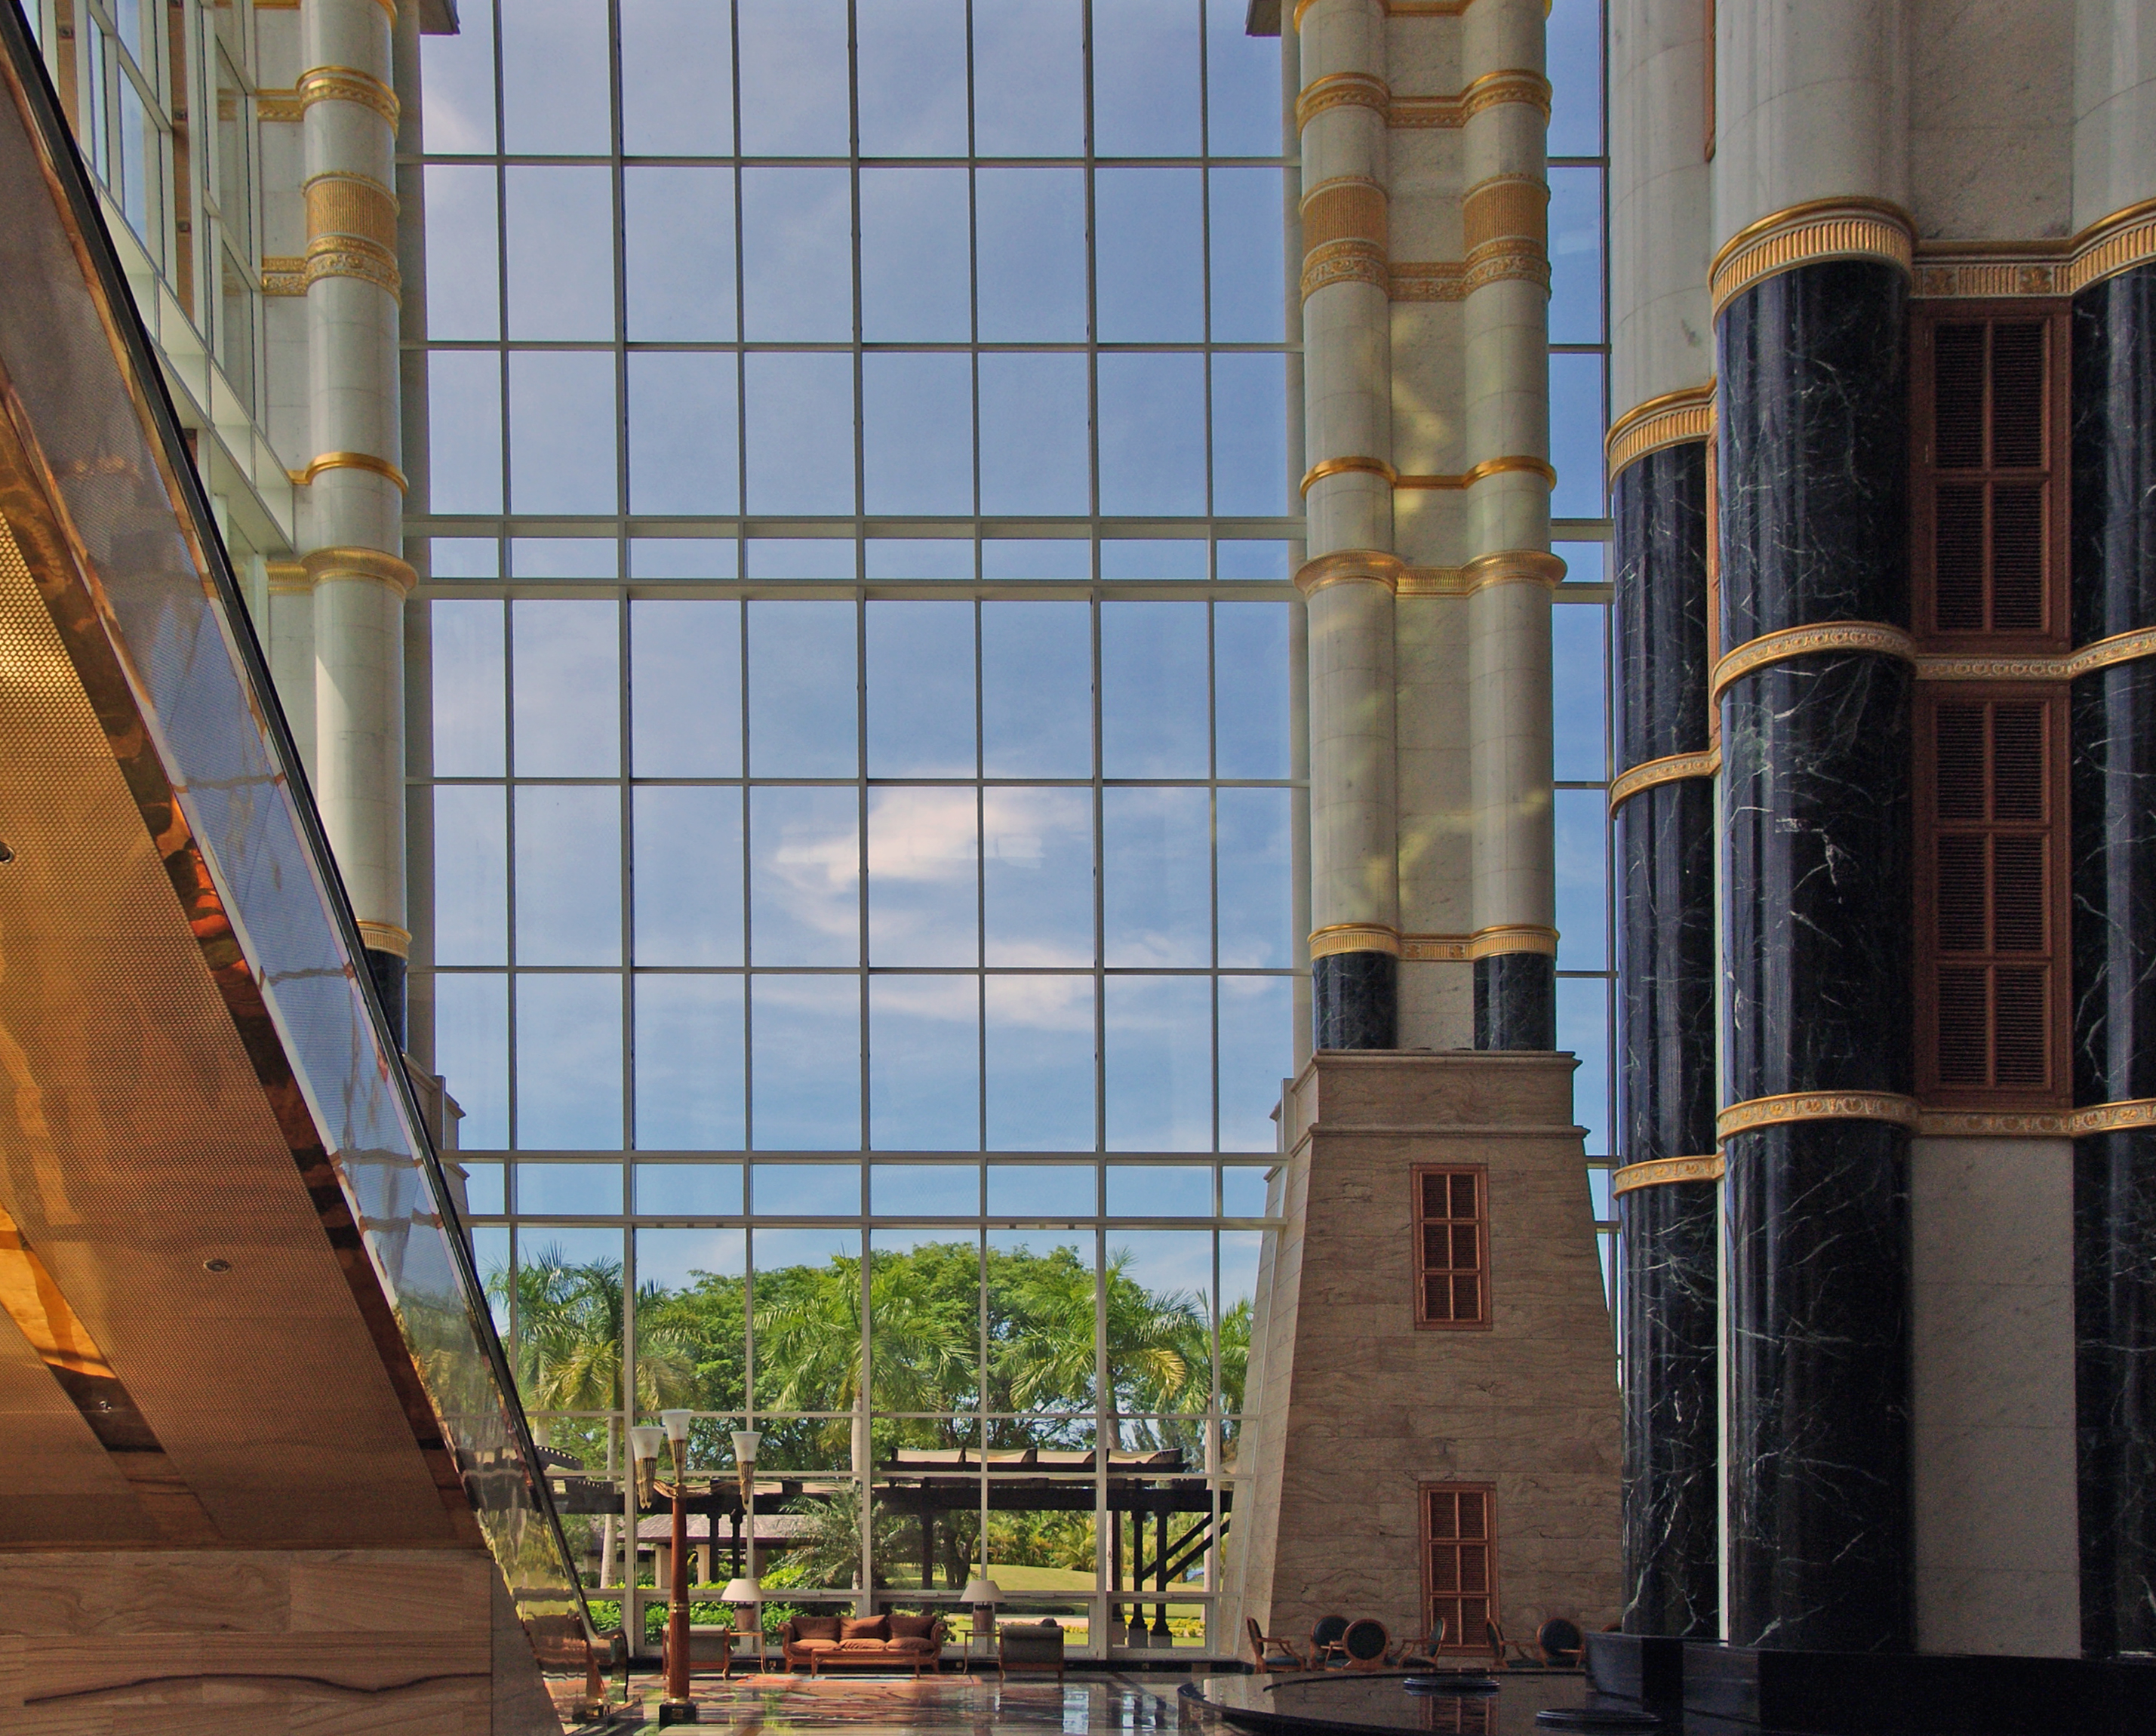
architecture, structure, wood, skyscraper, facade, interior design, bruneiluxury, urban area, window covering